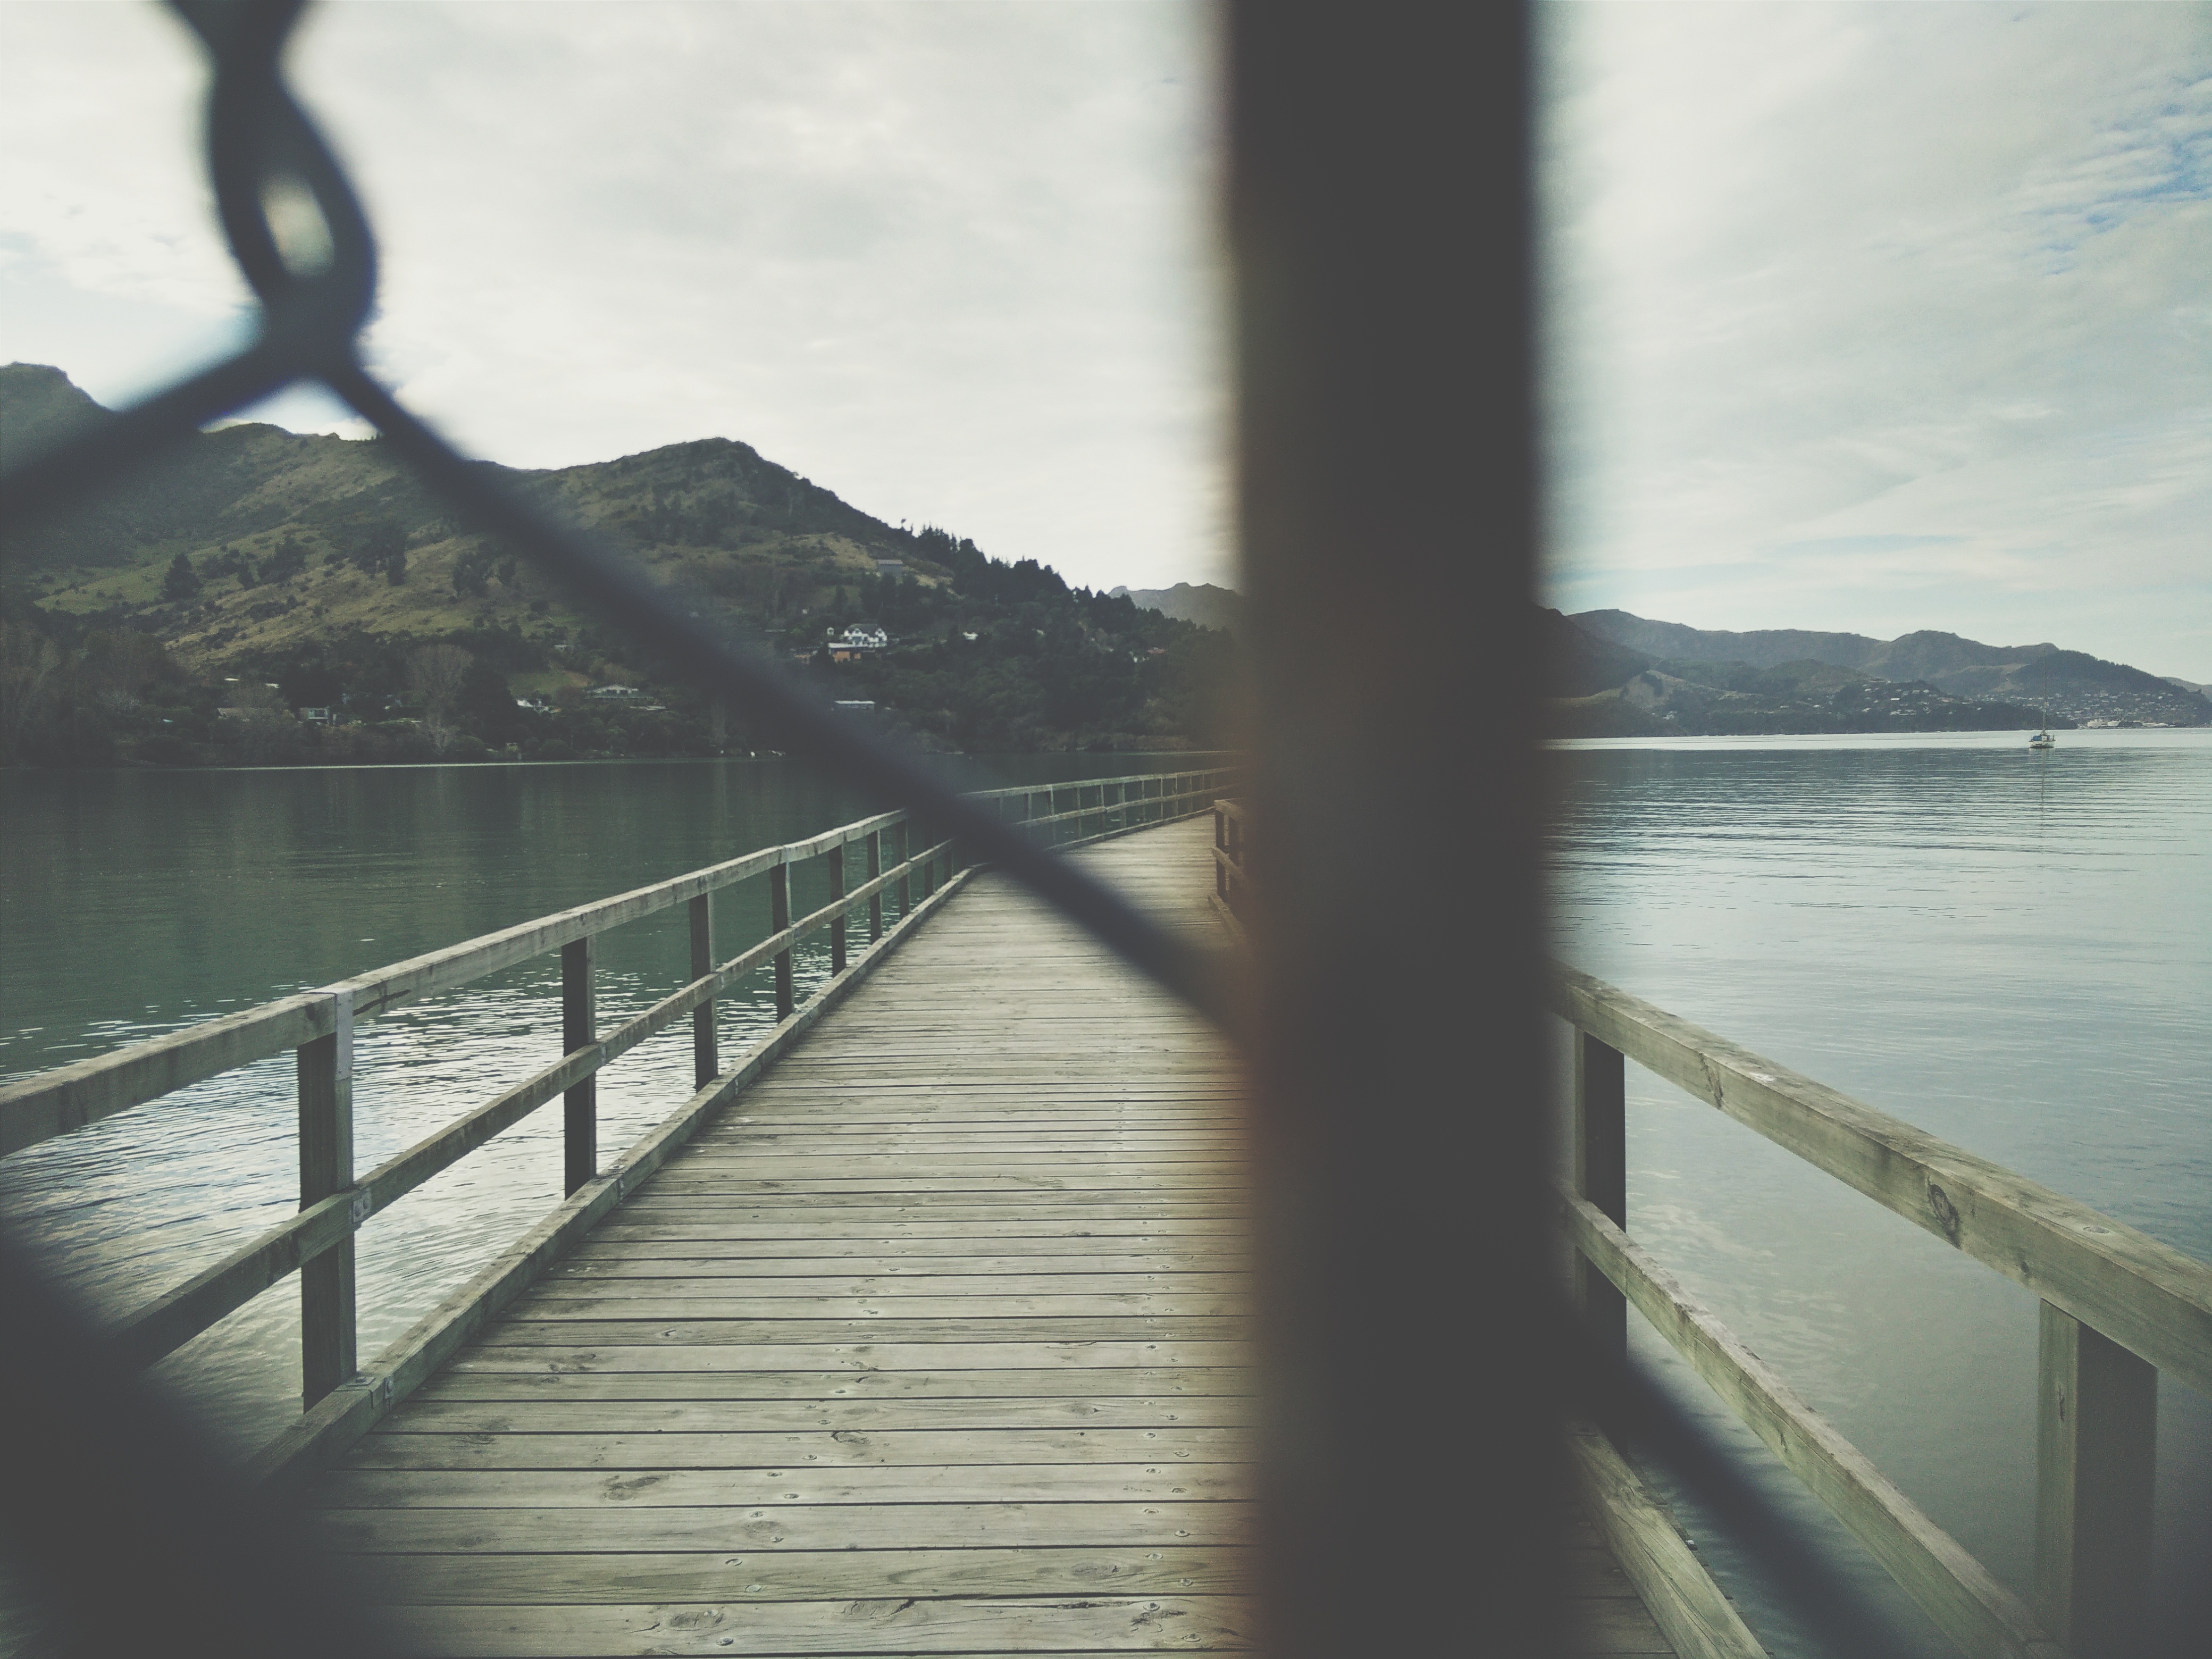
sea, coast, water, ocean, cloud, mist, bridge, sunlight, morning, pier, reflection, atmospheric phenomenon